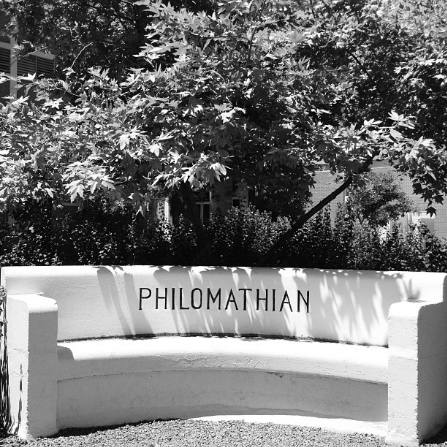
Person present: No